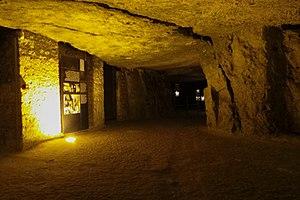
La liste des mémoriaux et cimetières militaires du département de l’Aisne répertorie les cimetières militaires, les mémoriaux ainsi que les stèles, plaques commémoratives et autres monuments qui honorent la mémoire des morts aux combats, des victimes de bombardements ou d’exactions de l'ennemi ainsi que celle de personnels de santé, de chefs militaires ou politiques pendant :